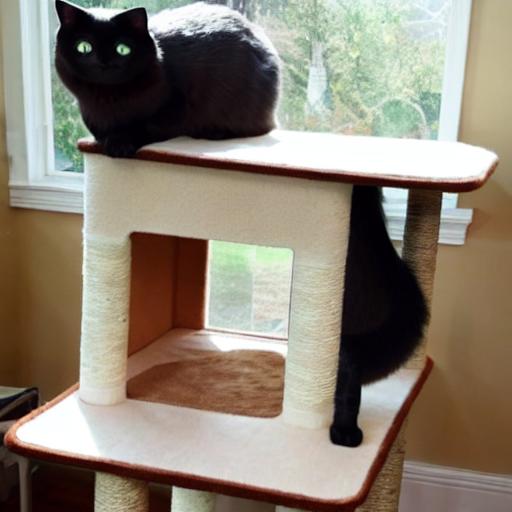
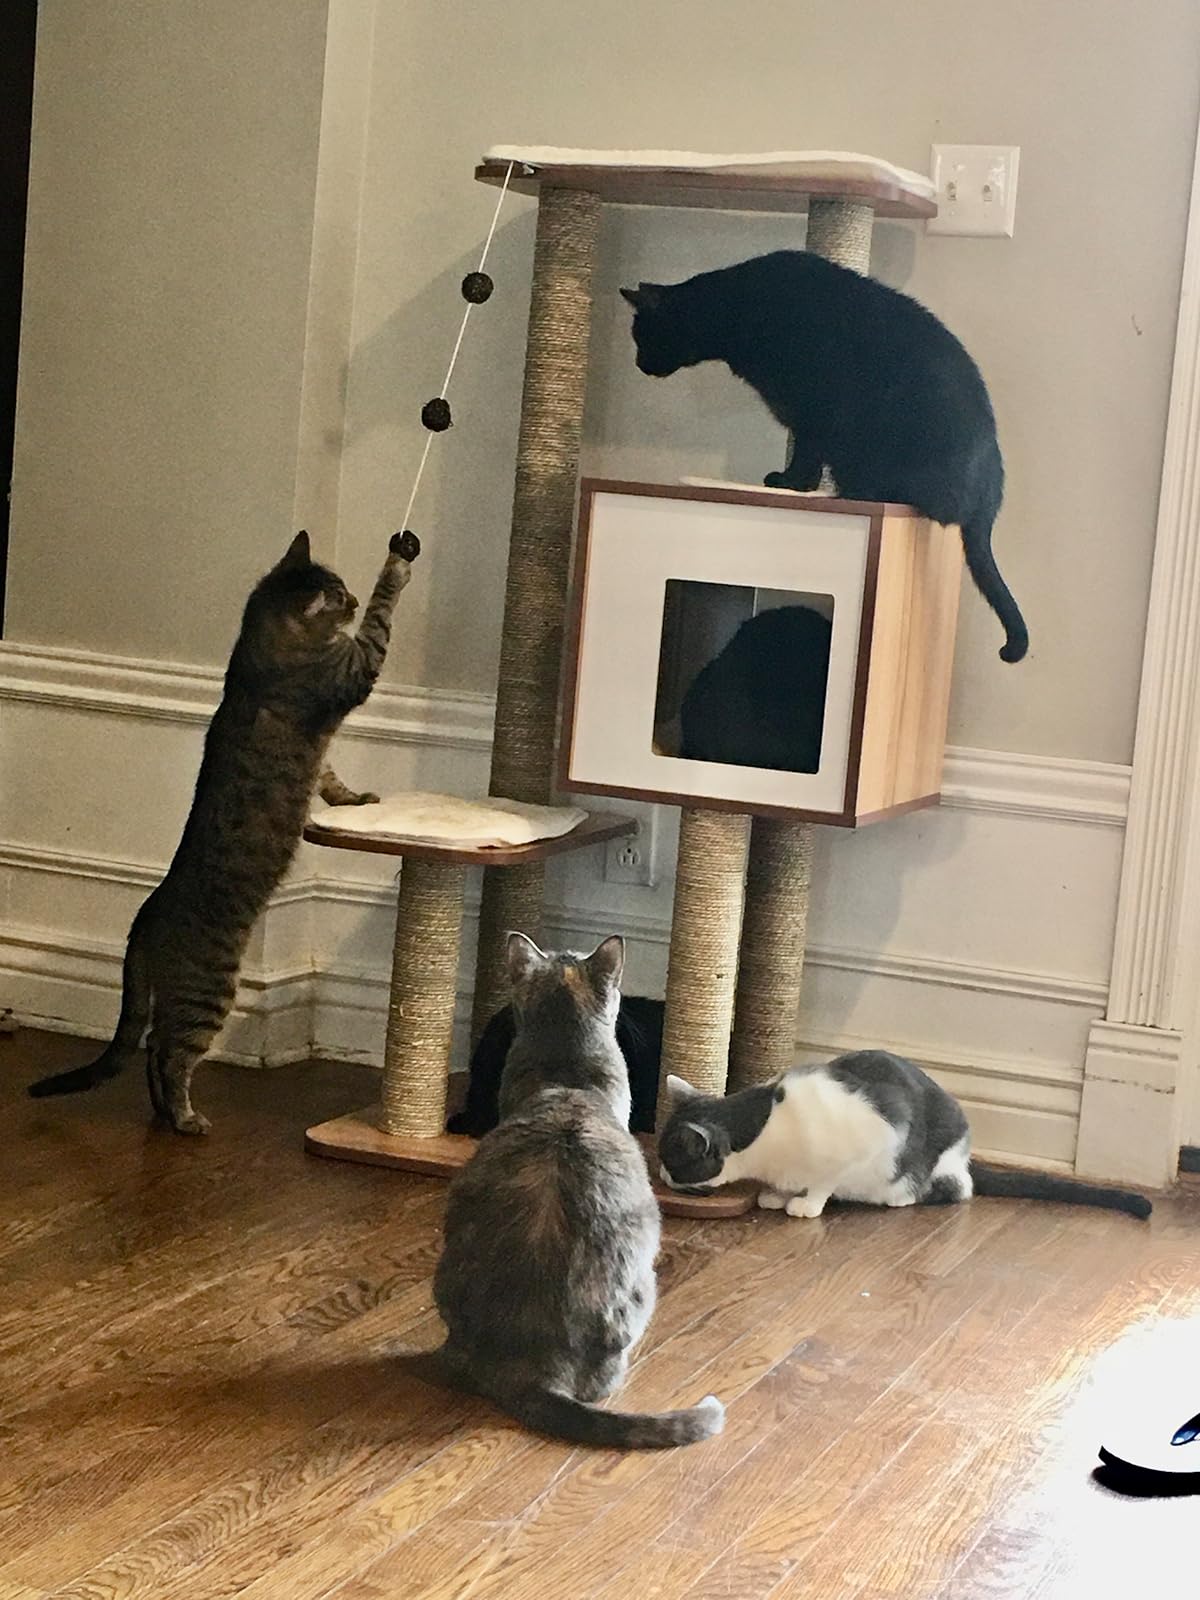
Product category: items_cat tree
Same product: no